Paper Giants: The Birth of Cleo

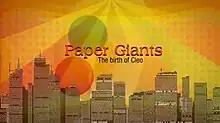
Opening titles

Paper Giants: The Birth of Cleo is a 2011 Australian two part television miniseries about the beginning of "Cleo" magazine and its creator, Ita Buttrose. The series stars Asher Keddie as Buttrose and Rob Carlton as Kerry Packer.